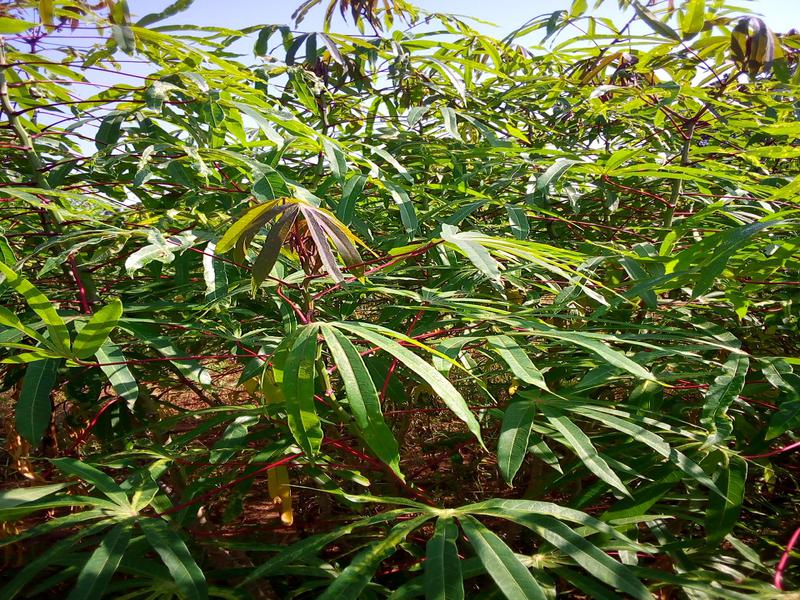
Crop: cassava
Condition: healthy